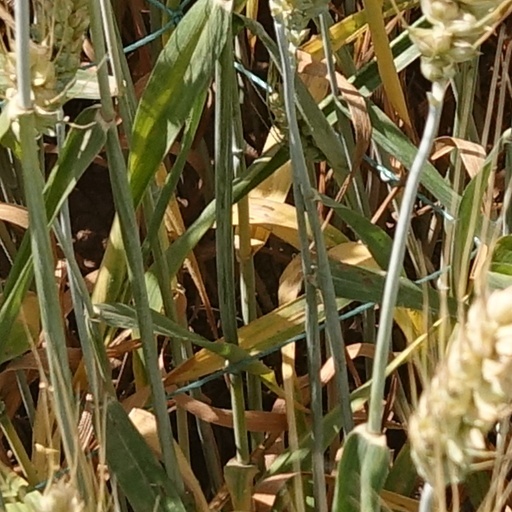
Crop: wheat